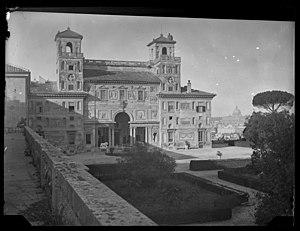
Vue de la façade de la Villa Médicis depuis la terrasse, un des deux lions visibles sous le portique, le dôme de la Basilique Saint Pierre en arrière plan, vers 1891. Technique
Gabrielle Hébert, née Gabrielle d'Uckermann, est une photographe française d'origine allemande.